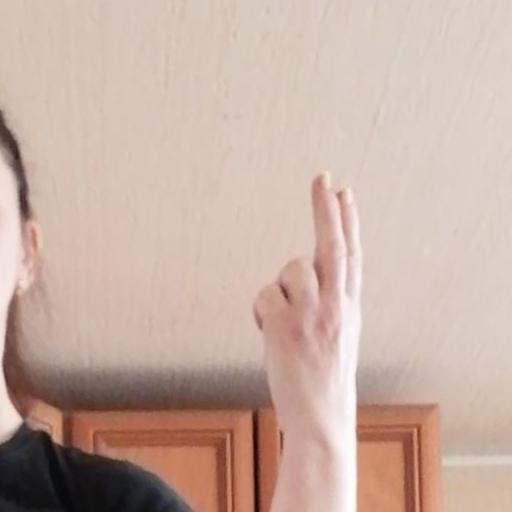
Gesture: two_up_inverted